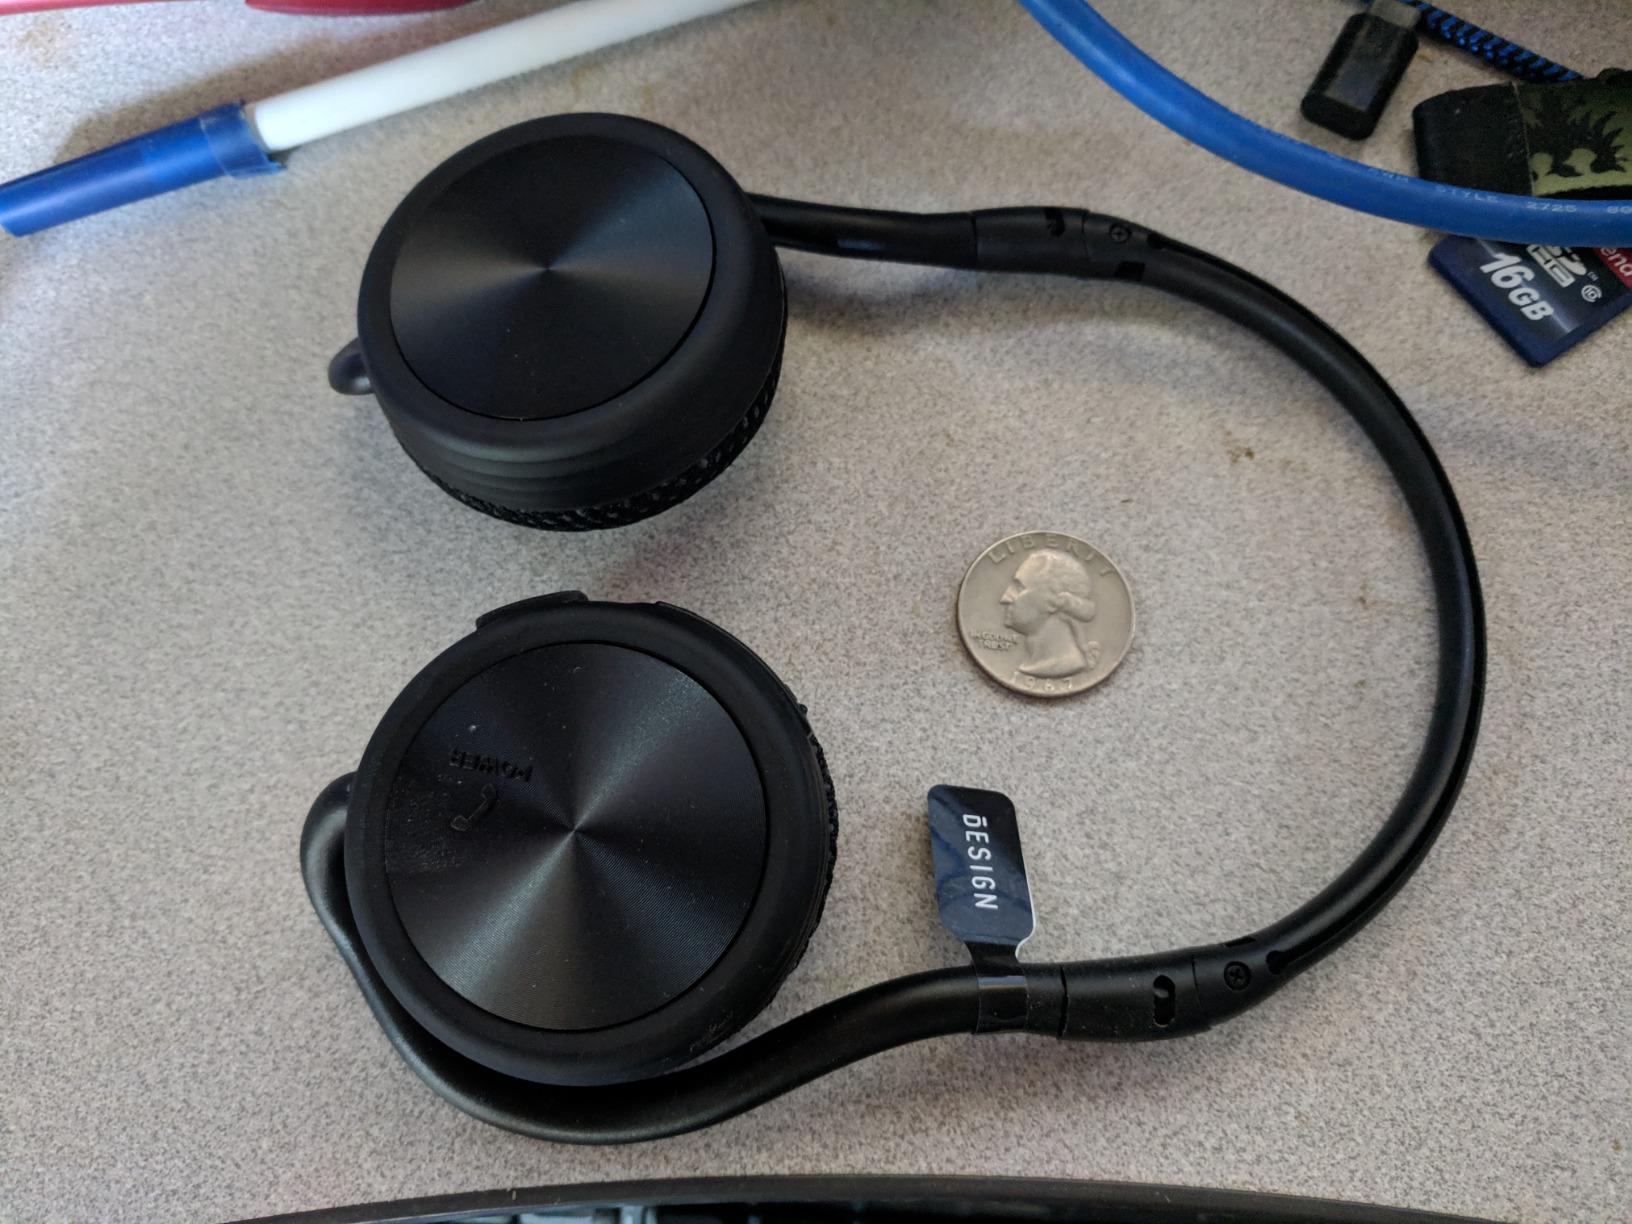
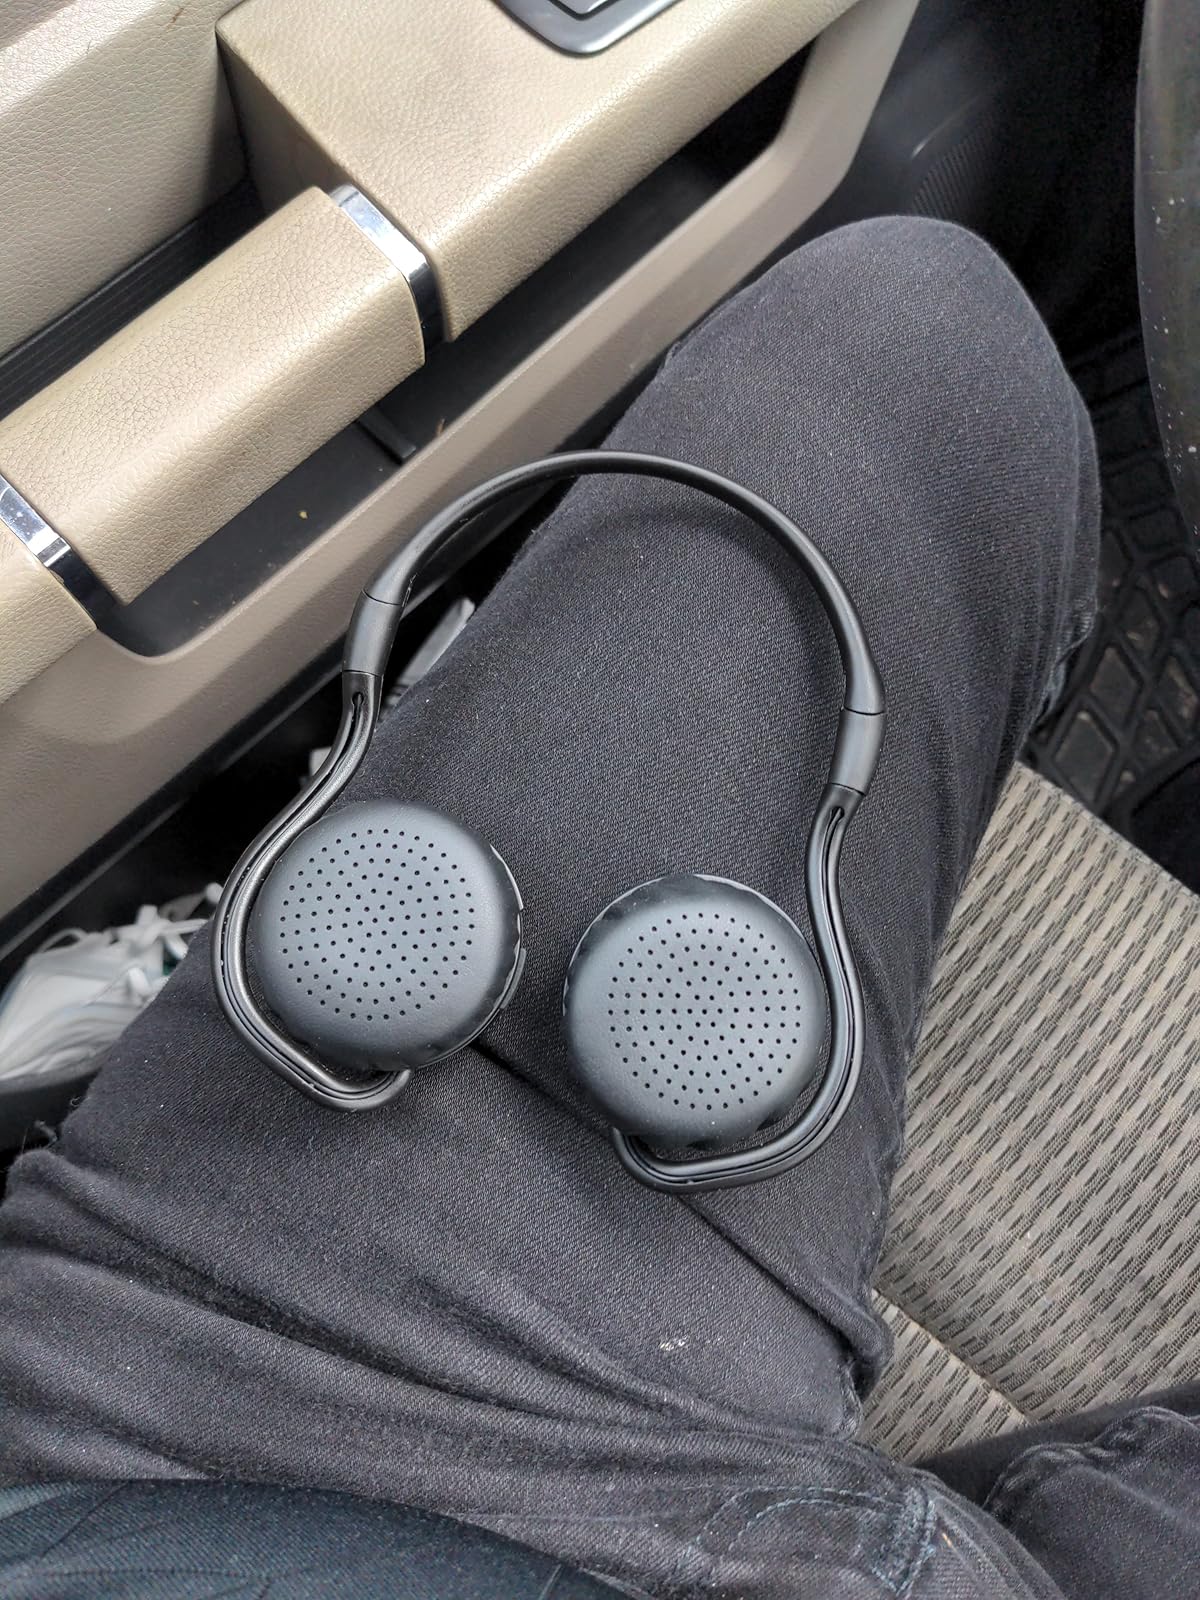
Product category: headphones
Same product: yes